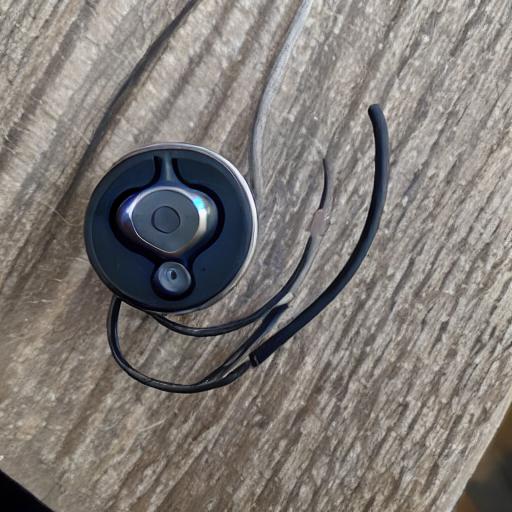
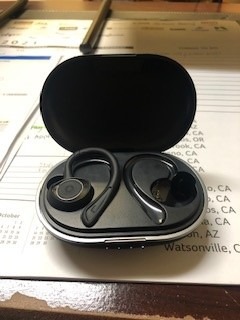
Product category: earbuds
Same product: no